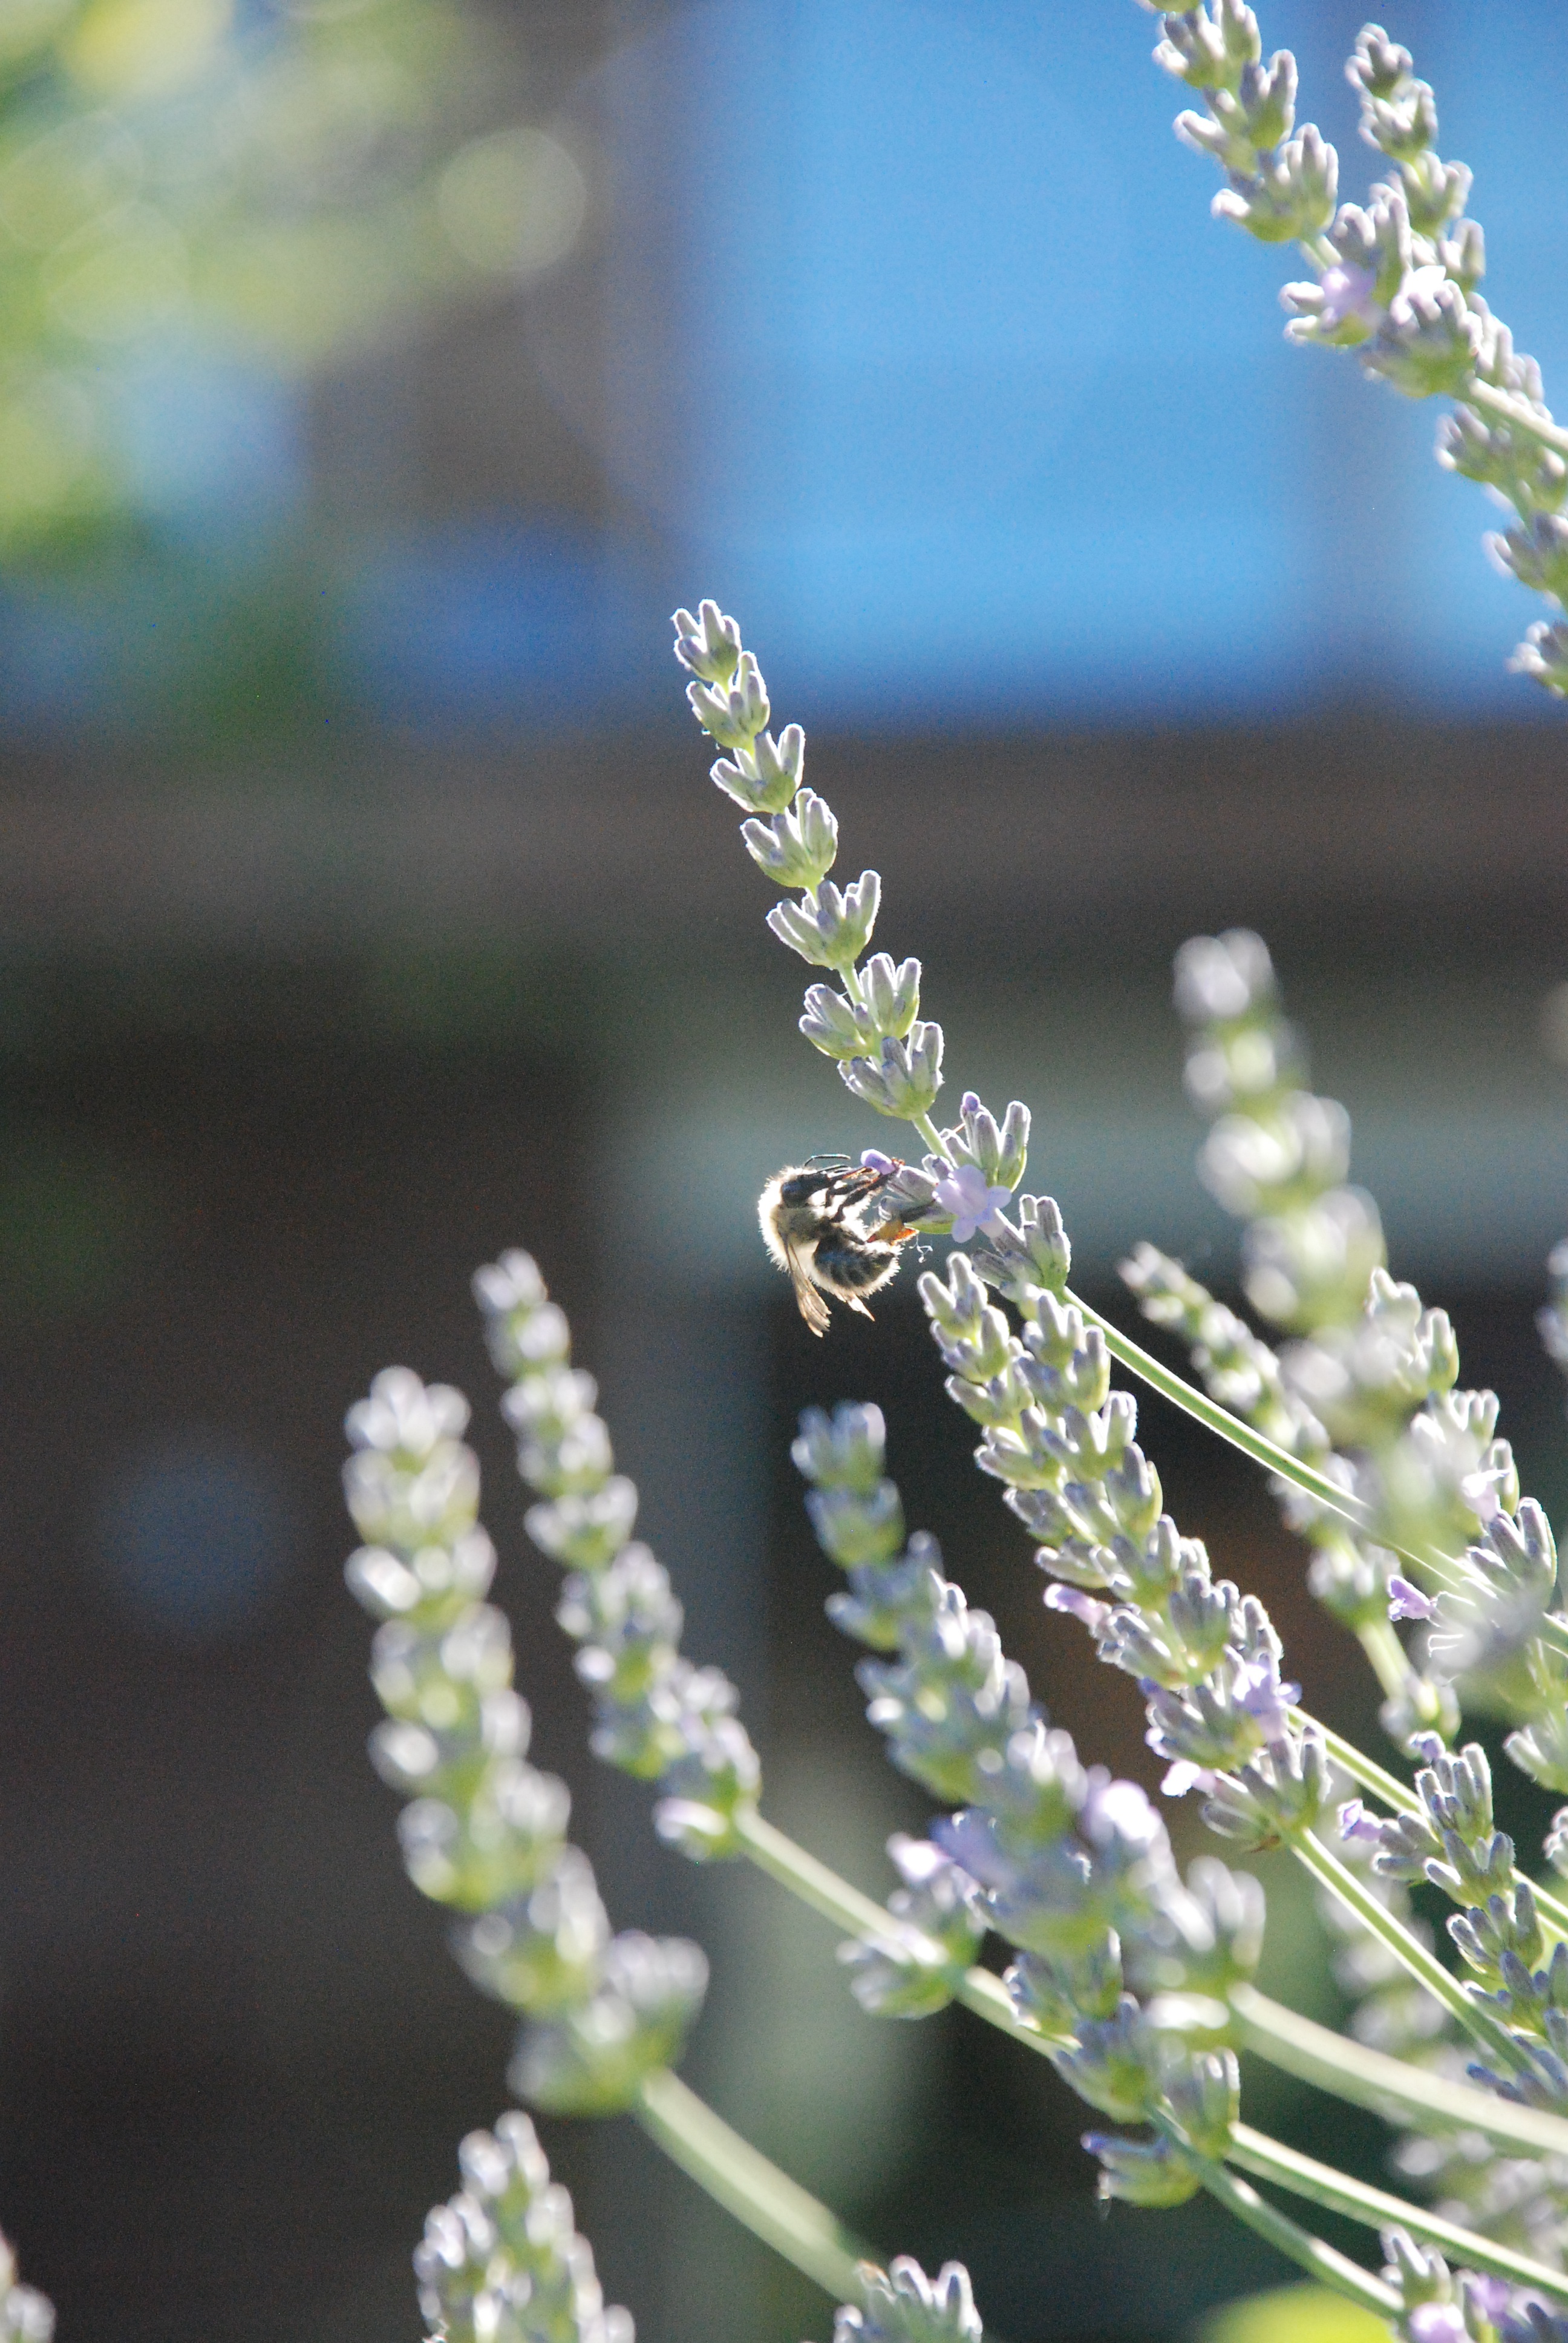
nature, branch, blossom, plant, leaf, flower, bloom, spring, green, herb, produce, botany, flora, lavender, wildflower, close up, shrub, bee, fragrance, macro photography, flowering plant, lavender flowers, plant stem, land plant, english lavender